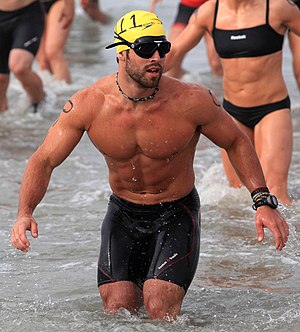
Rich Froning Jr.
Rich Froning Jr. er en amerikansk professionel crossfit-atlet, kendt for sine præstationer i Crossfit Games. Han blev den første person til at vinde titlen "Fittest Man on Earth" fire gange i træk. Froning leverede en imponerende præstation alle fire år, hvor han dominerede konkurrenter såsom Graham Holmberg, Matt Chan, Chris Spealler, Jason Khalipa og mange andre. Froning er kristen og citerer sin tro som fundamentet for alt, han gør.